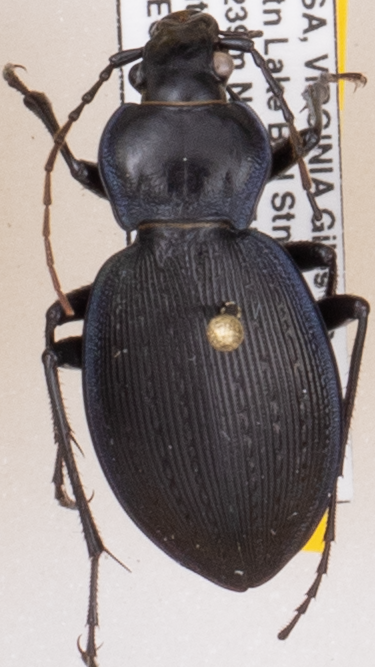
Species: Carabus goryi
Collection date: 2019-07-16
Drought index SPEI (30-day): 0.274
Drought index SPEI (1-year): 2.09
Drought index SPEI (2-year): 2.09